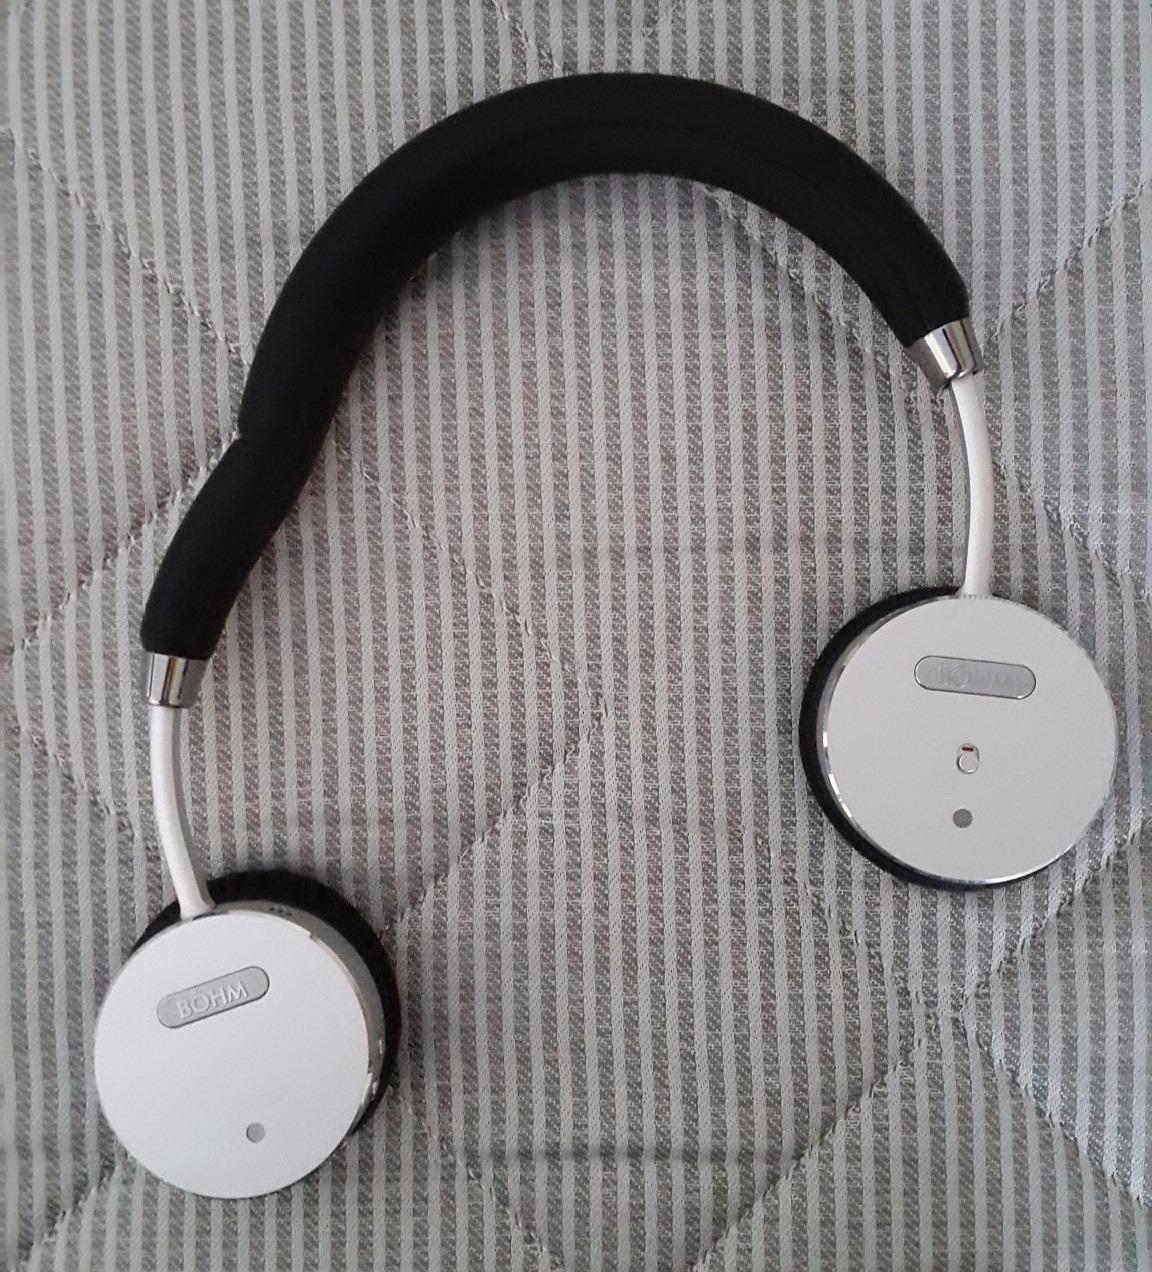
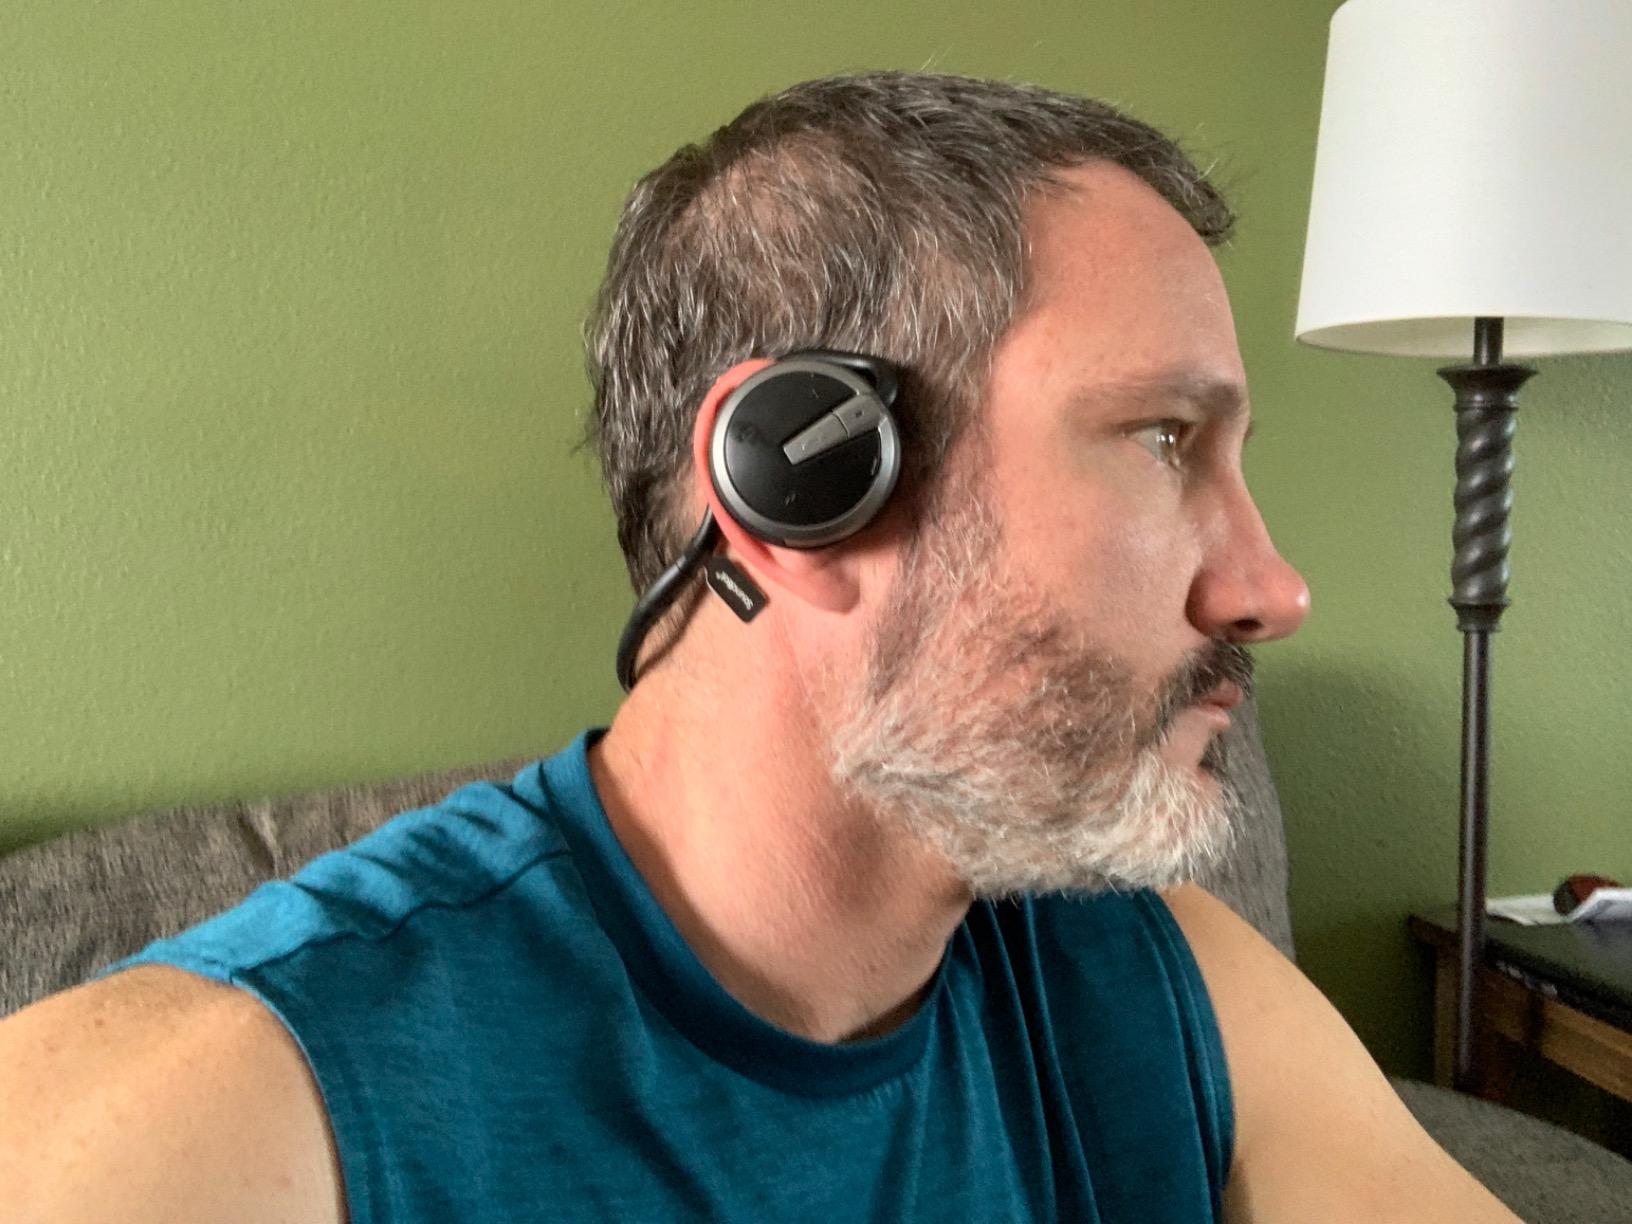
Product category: headphones
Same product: no